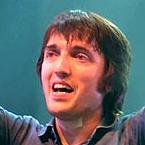
Age: 36